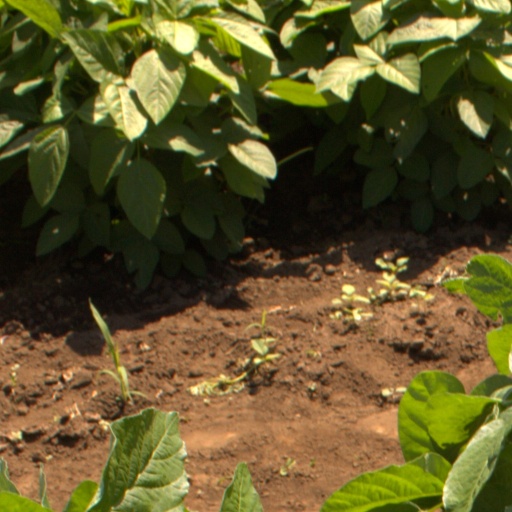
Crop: soybean